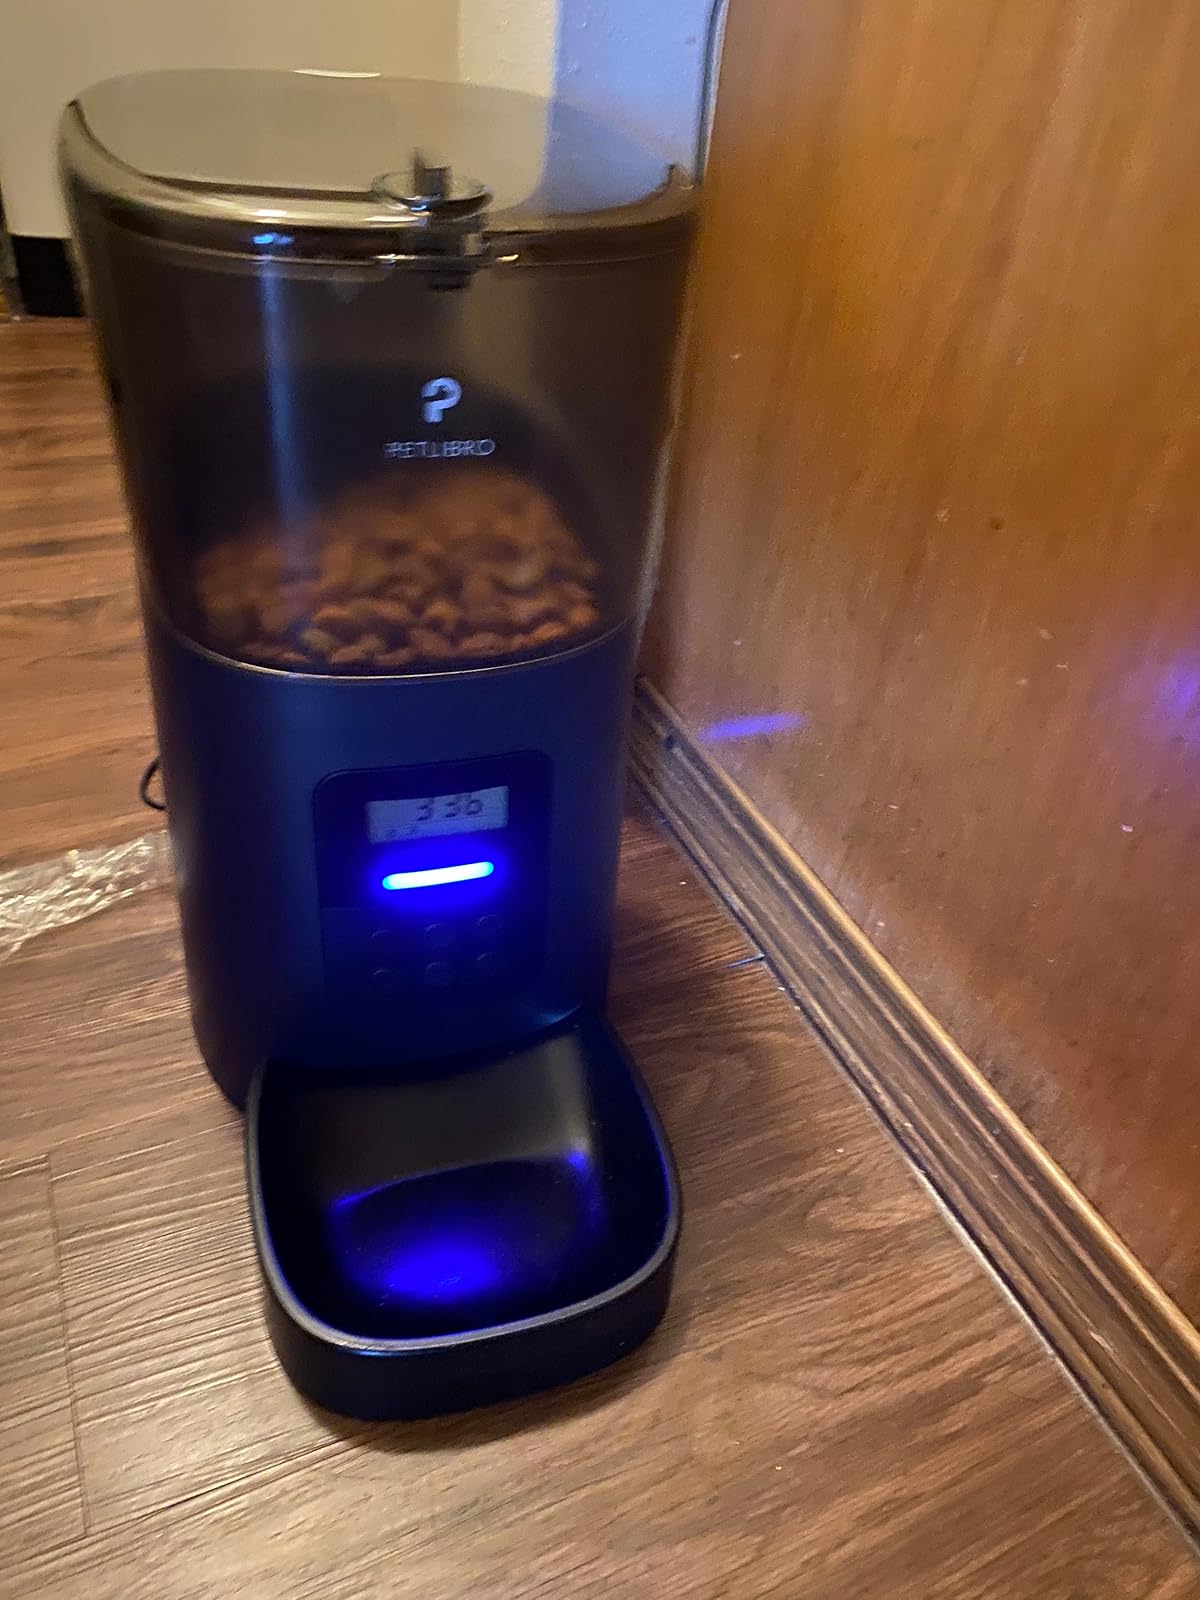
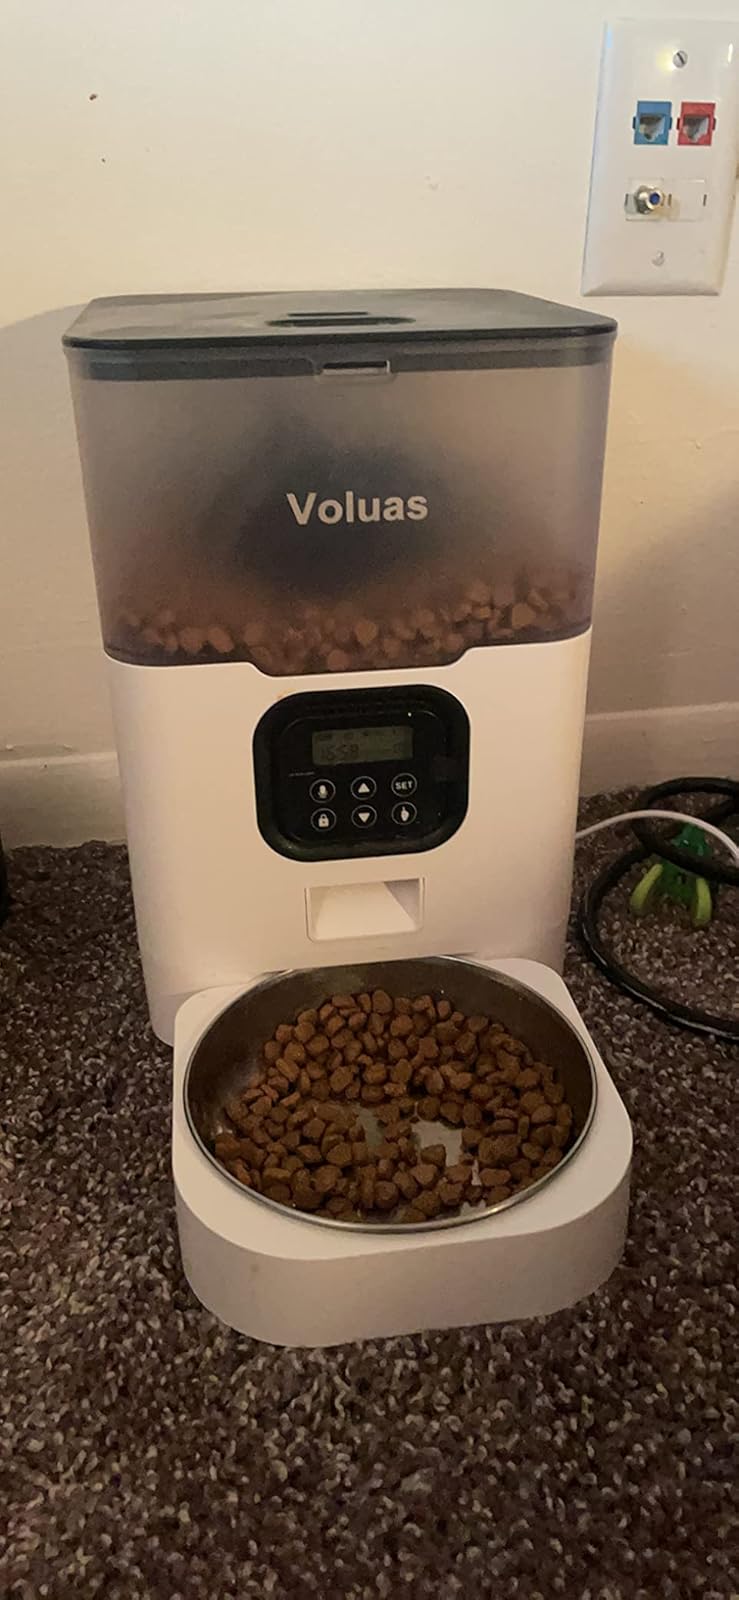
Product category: items_feeder
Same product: no